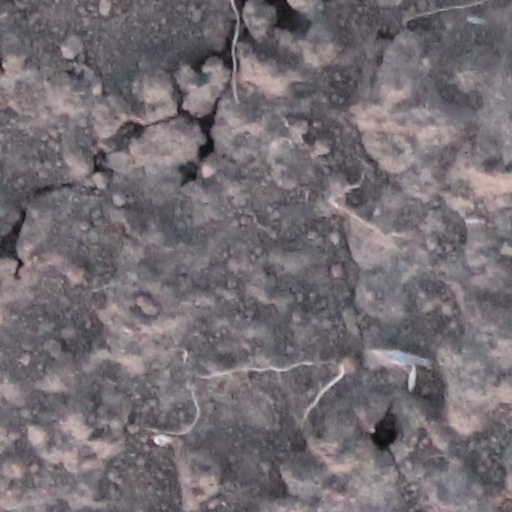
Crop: wheat